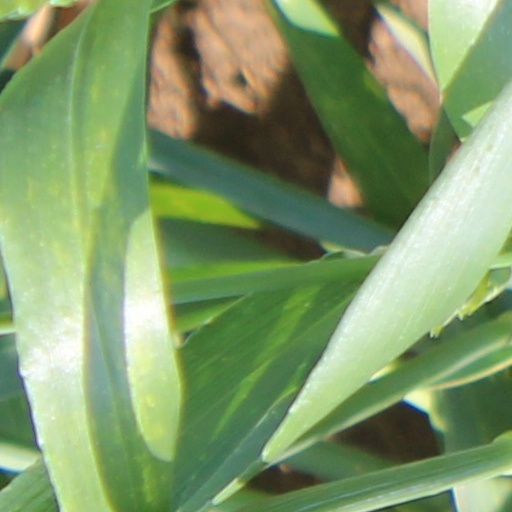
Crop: wheat